Bounty Islands

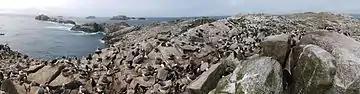
Mixed colony of Salvin's albatross and erect-crested penguins on Proclamation Island. Note also a fulmar prion on a rock near the center of the image.

There are 13 granite islands that make up the Bounty Island group. The whole chain is only across at its longest axis, and comprises three subgroups: the Main Group, the Centre Group, and the East Group. The total area is only .